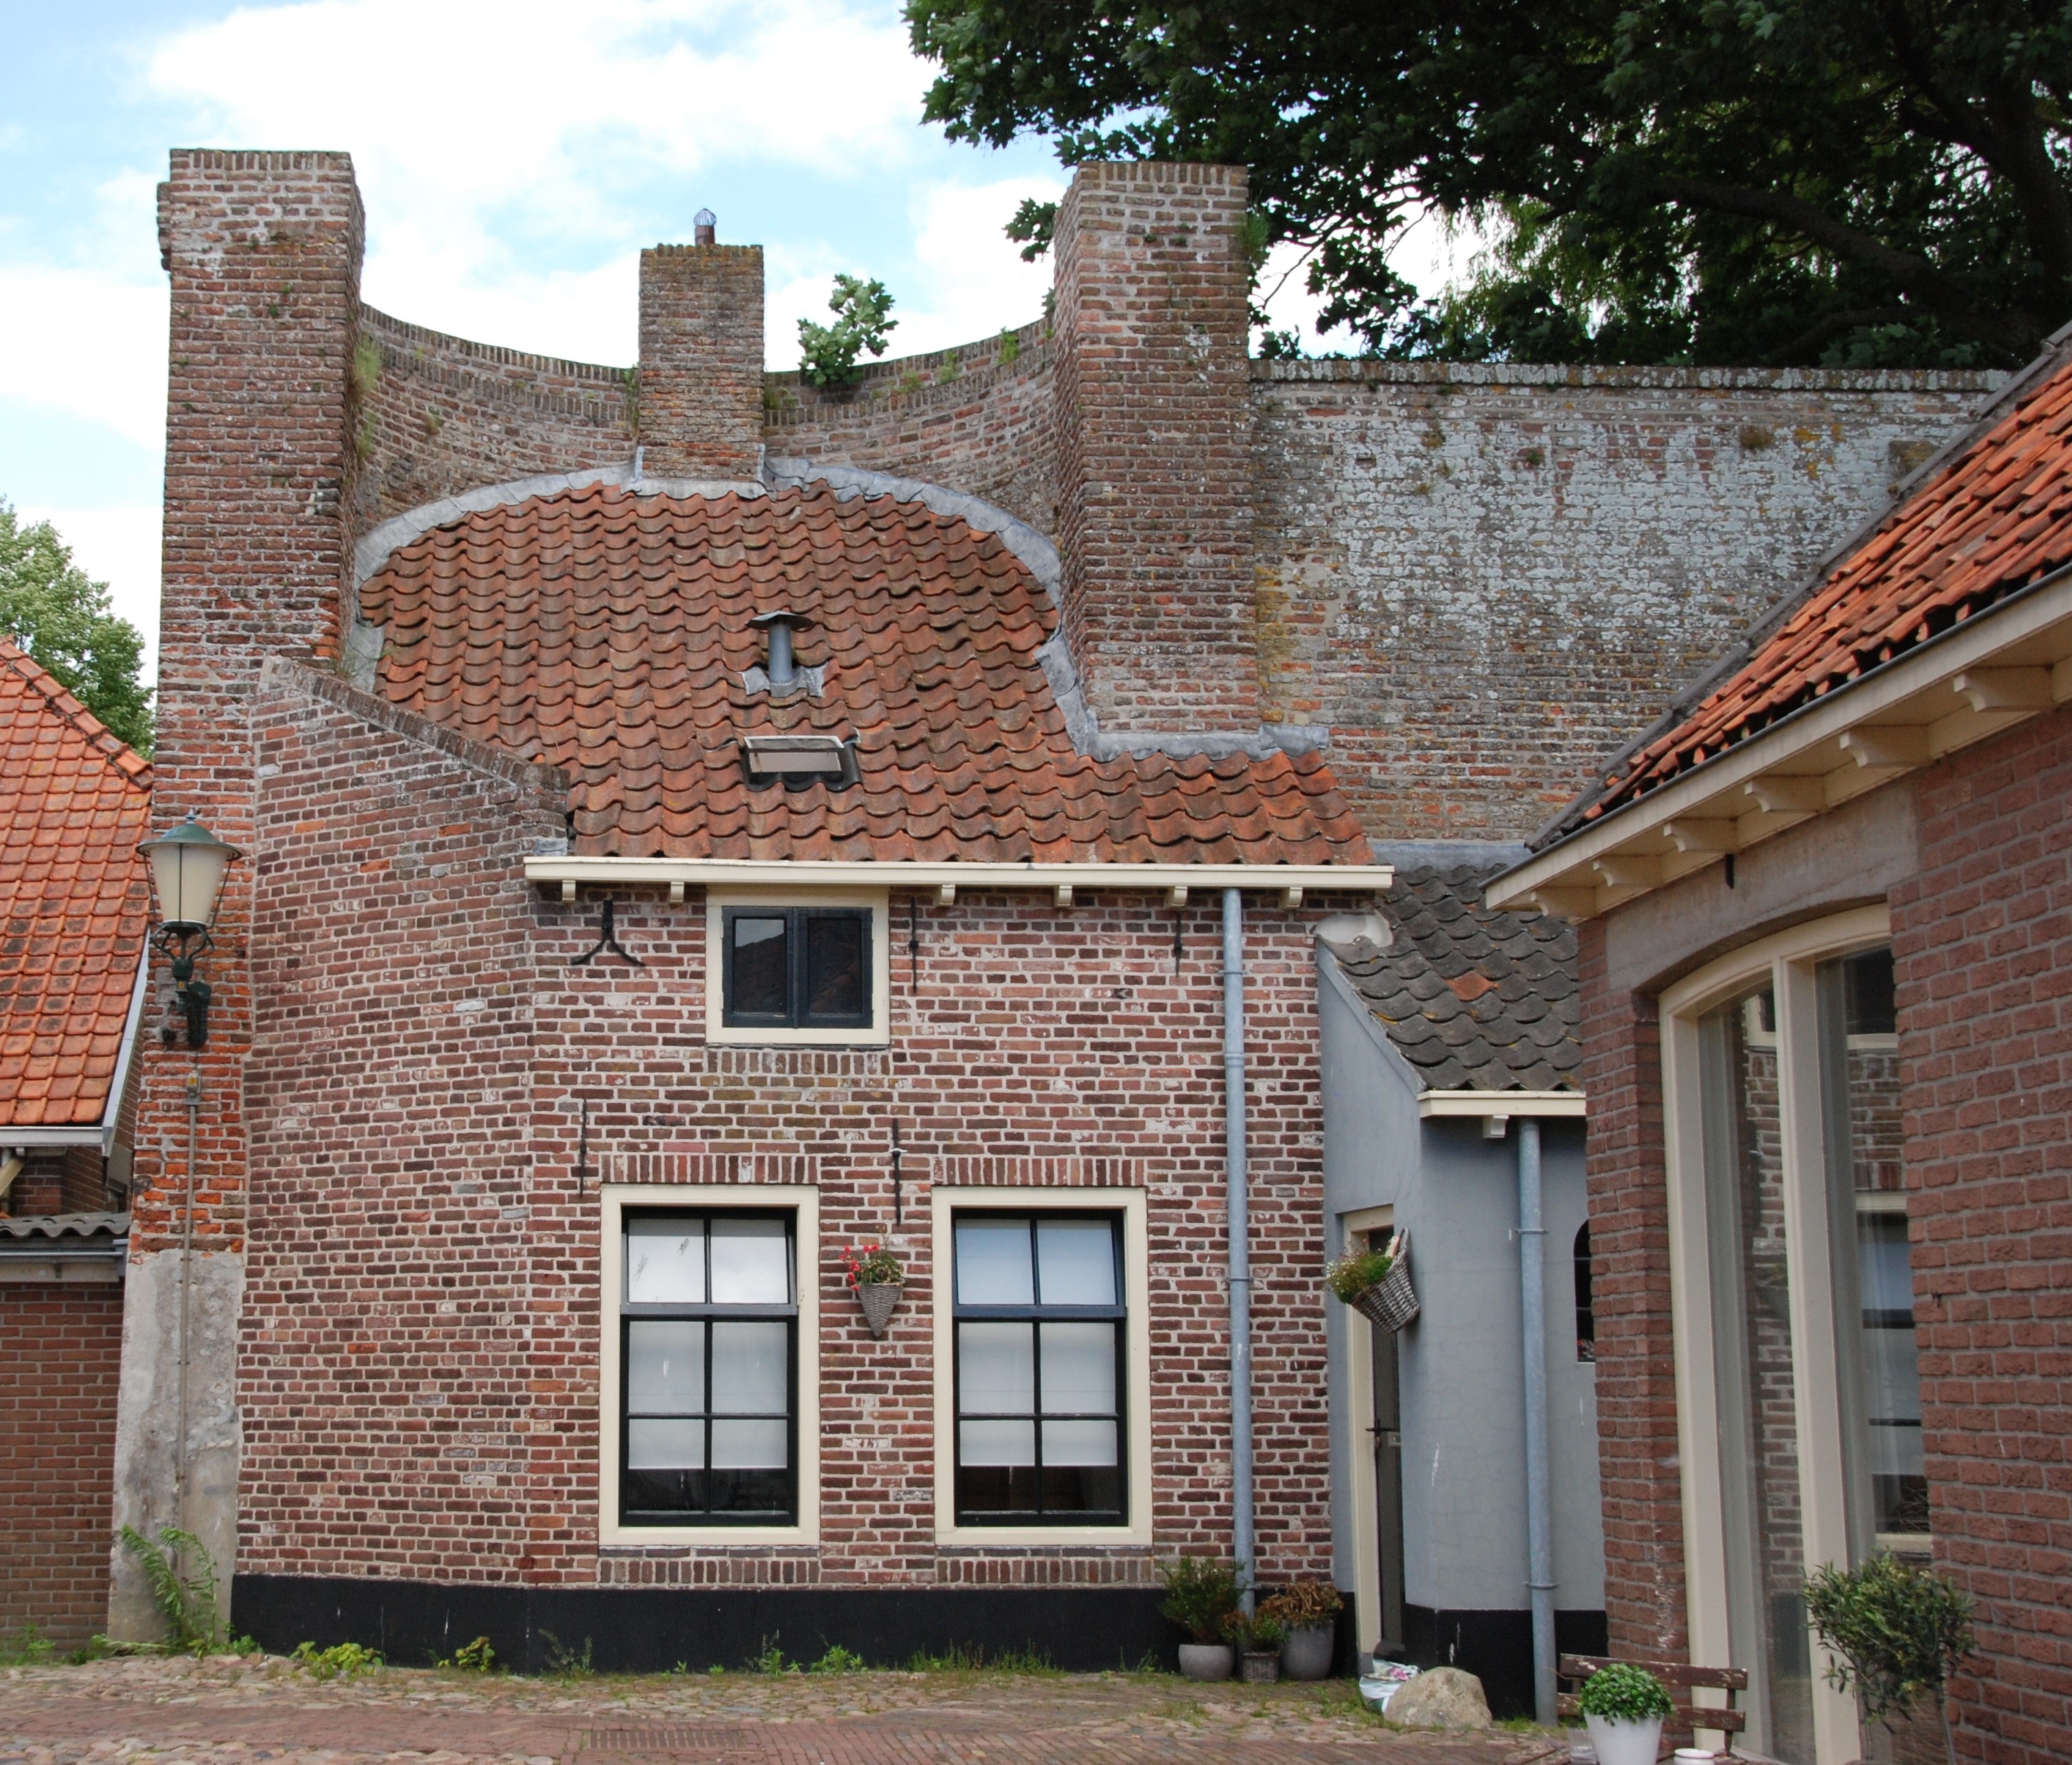
architecture, house, roof, building, home, wall, cottage, facade, property, brick, netherlands, farmhouse, history, estate, brickwork, siding, neighbourhood, manor house, real estate, city wall, almshouse, elburg, residential area